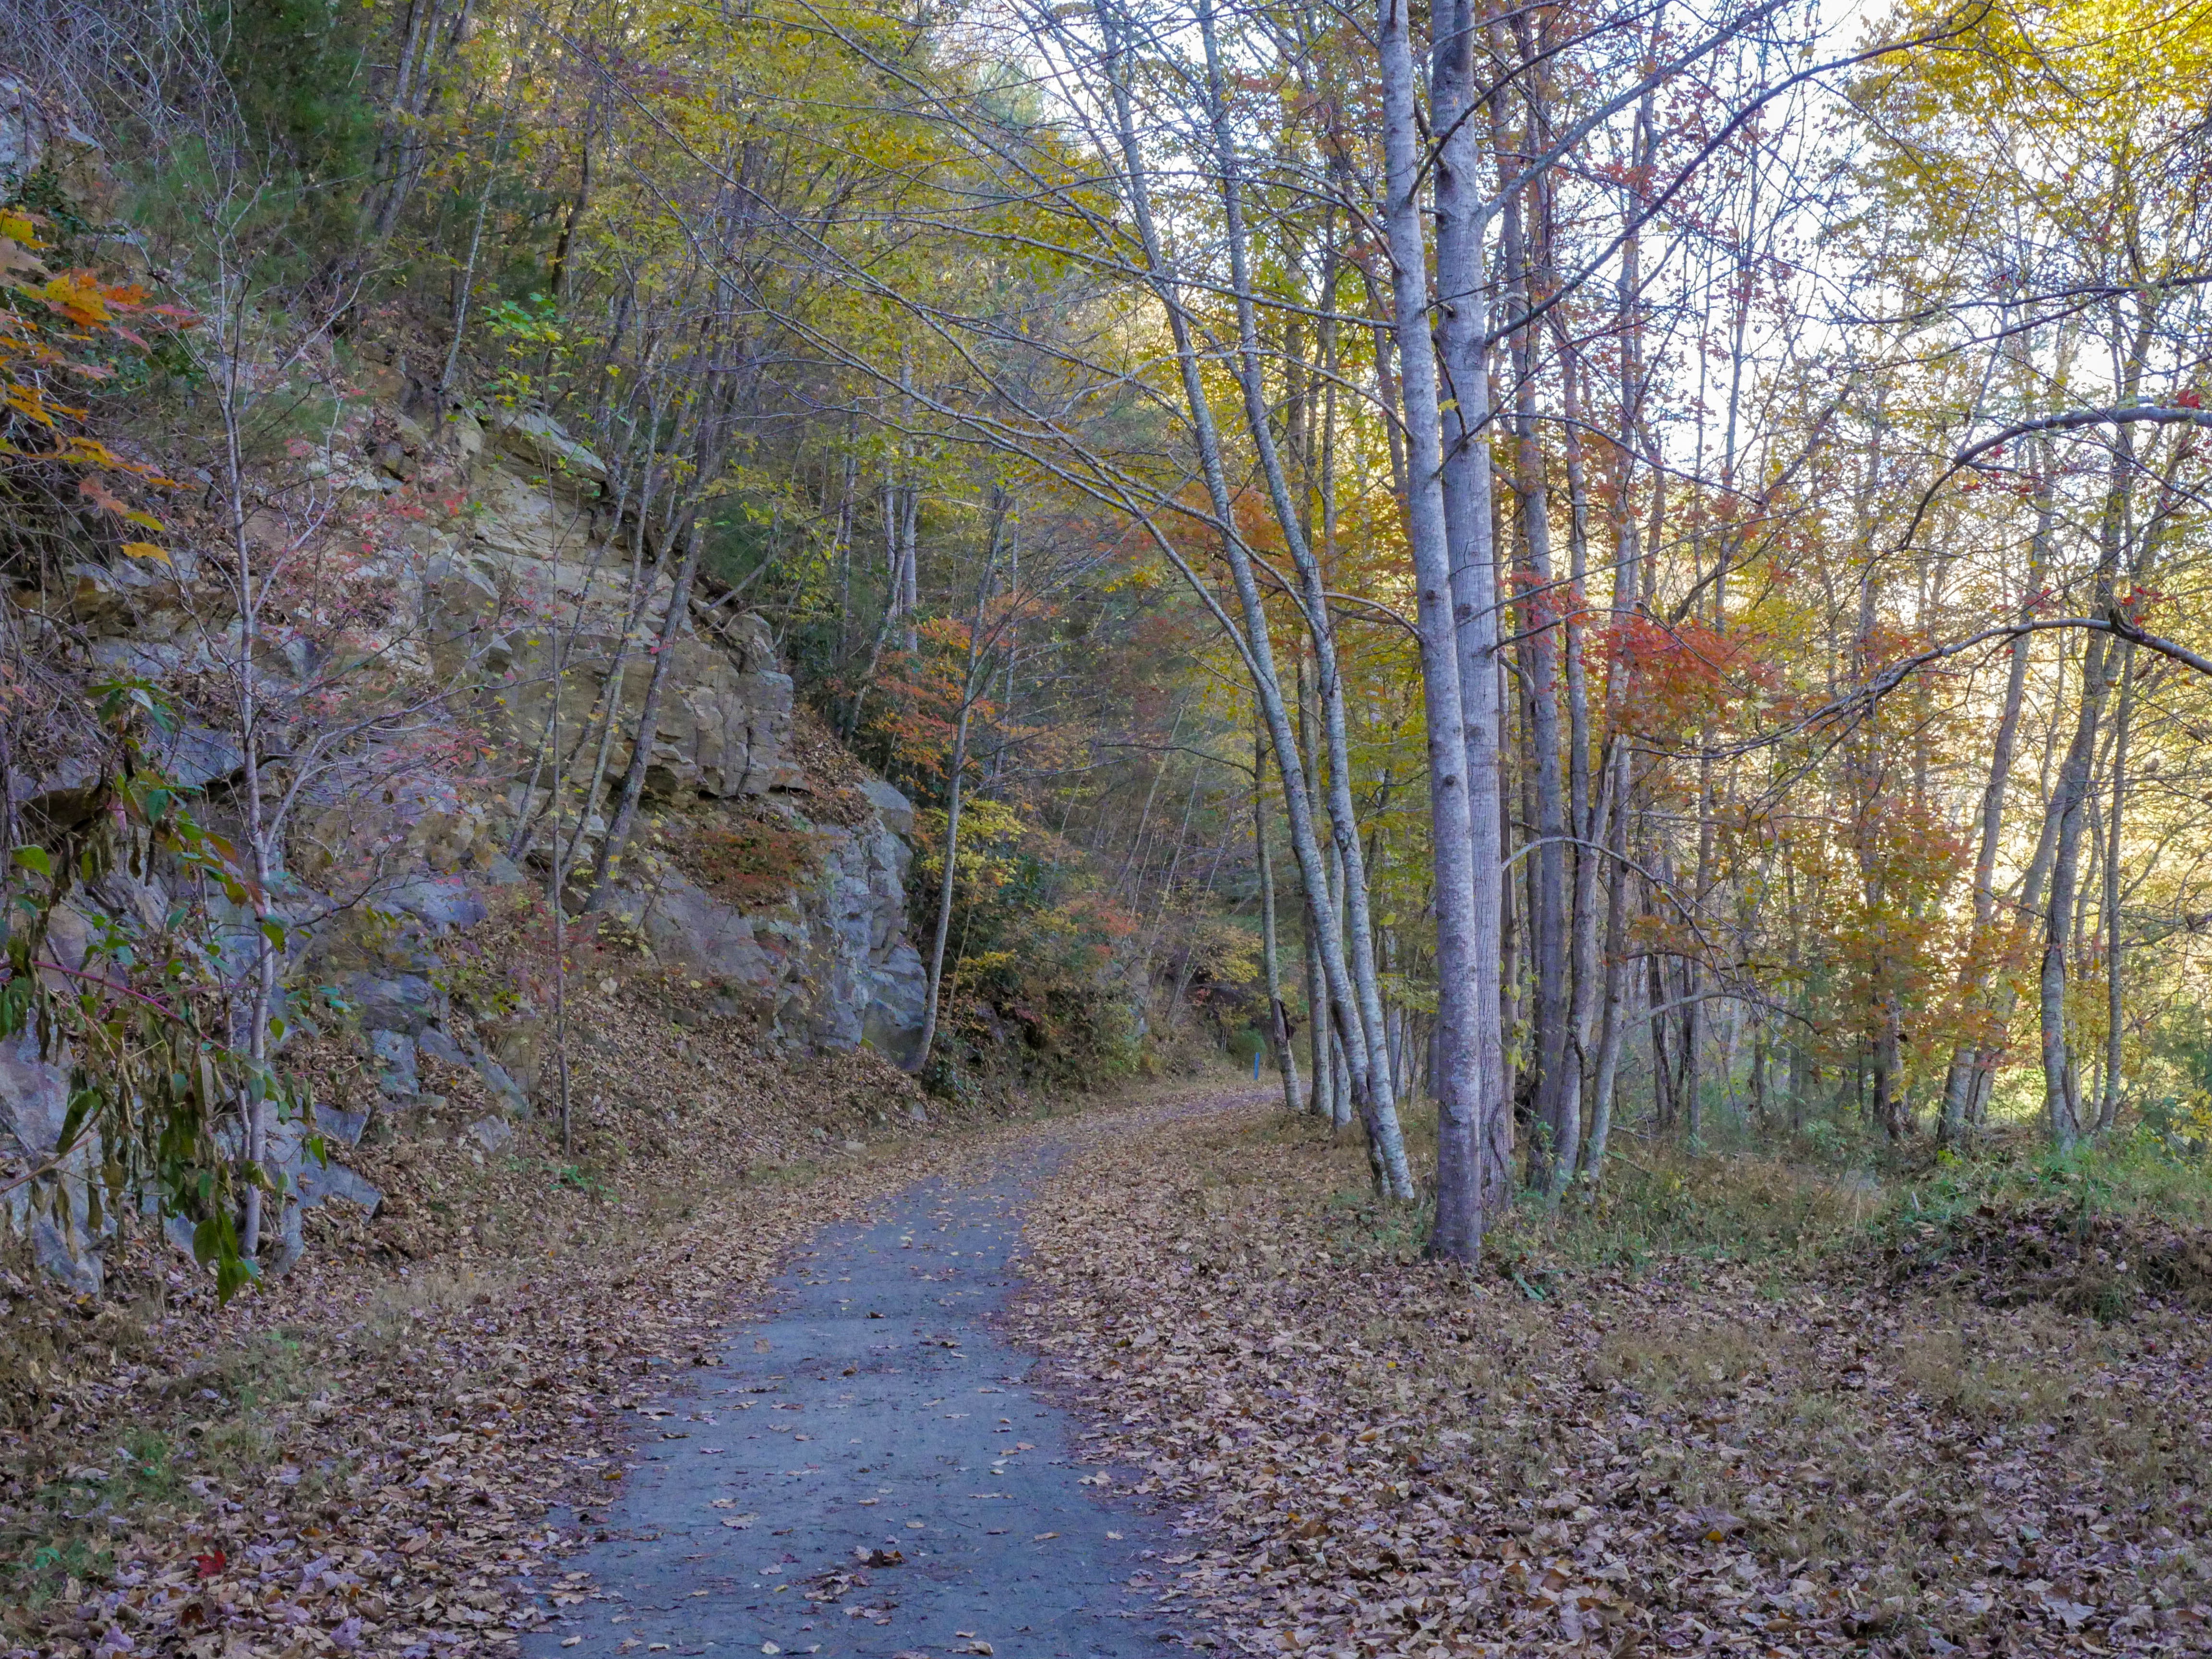
landscape, tree, nature, forest, wilderness, walking, hiking, trail, leaf, run, tourist, travel, walk, trek, hike, autumn, freedom, exercise, trip, healthy, season, fitness, activity, trekking, deciduous, woodland, habitat, ecosystem, biome, natural environment, woody plant, temperate broadleaf and mixed forest